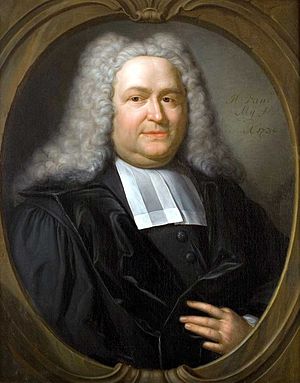
Albert Schultens
Albert Schultens var en hollandsk orientalist. Han var far til Jan Jacob Schultens.